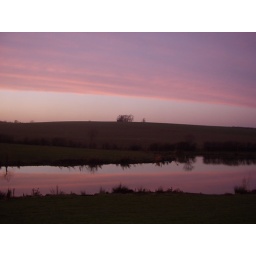
sky over lake xmas 2007